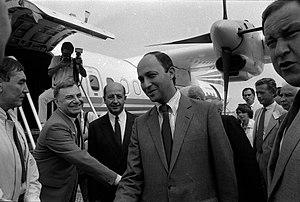
Aéroport Toulouse-Blagnac. Le 28 Août 1984. Vue de Dominique Baudis et de Laurent Fabius à proximité d'un avion.
L'ATR 42 est un avion de transport de passager à turbopropulseurs.